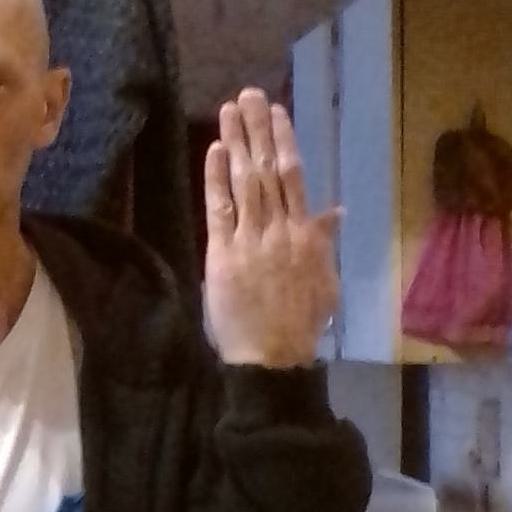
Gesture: stop_inverted